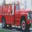
Label: truck